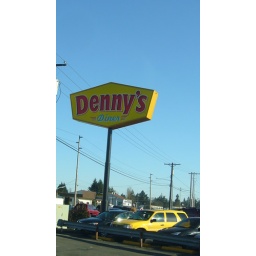
denny's sign over a yellow car.